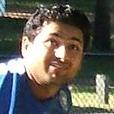
Age: 19